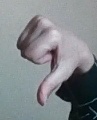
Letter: waw